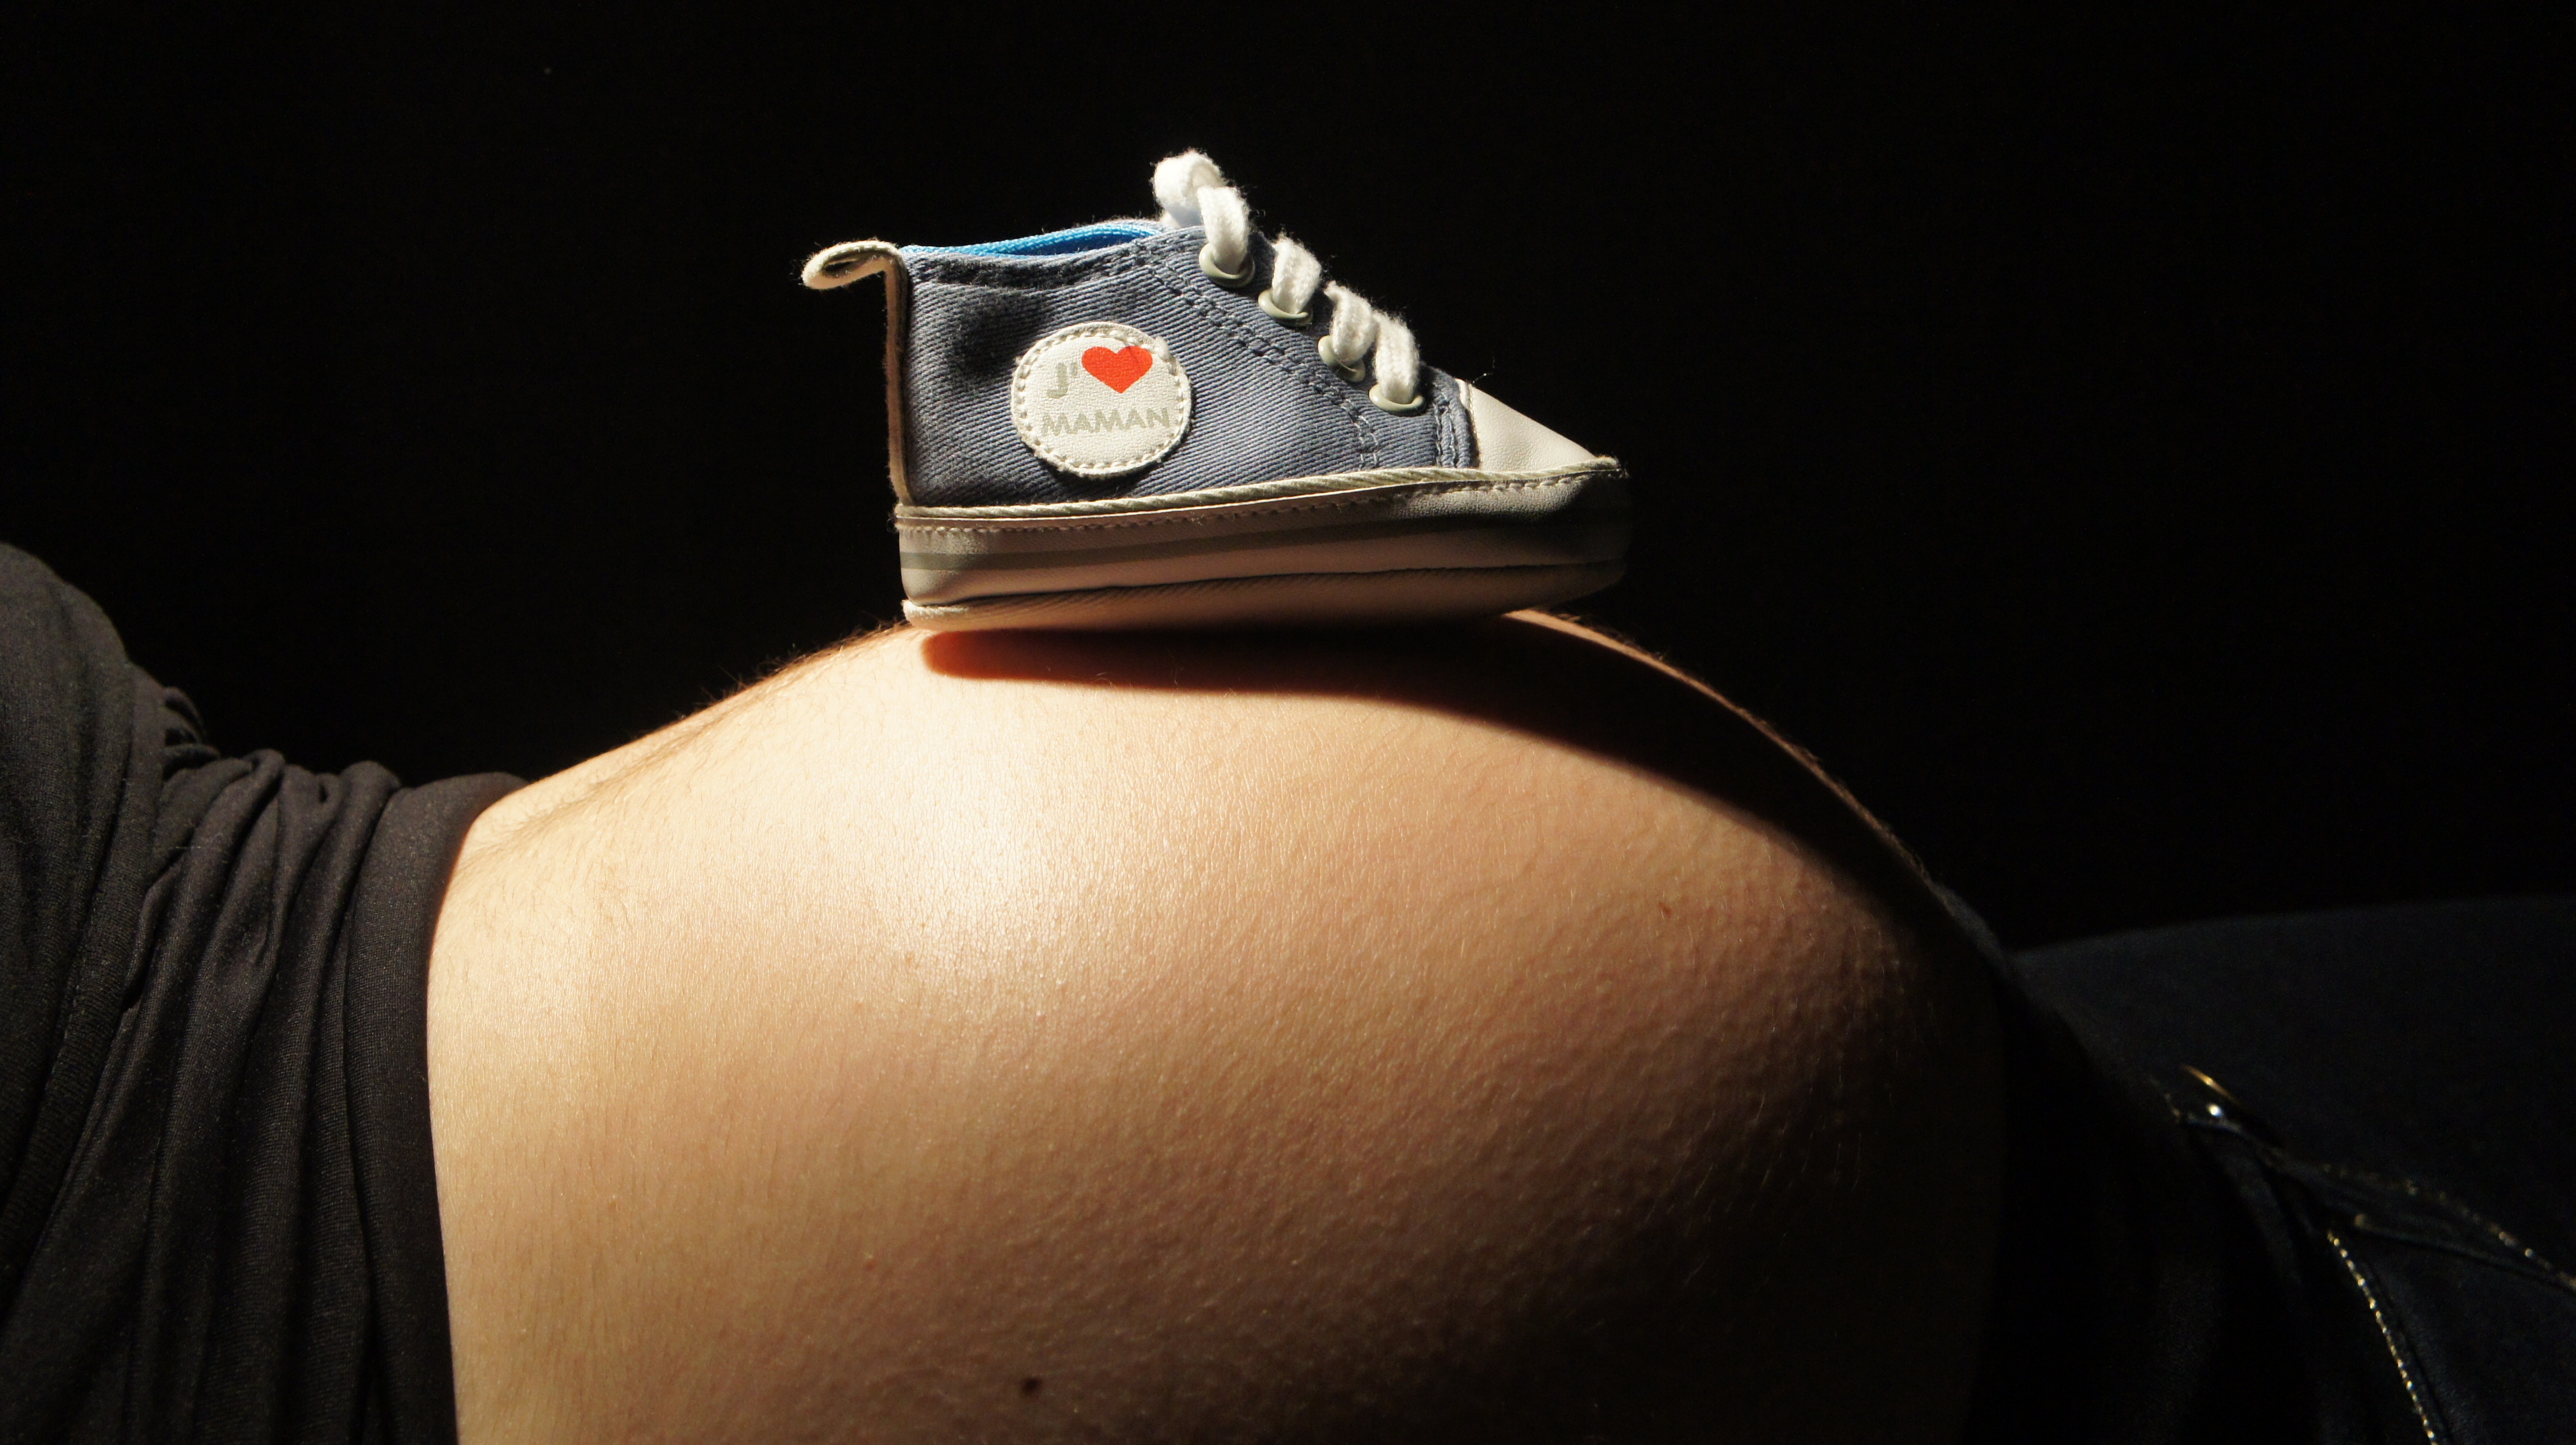
hand, shoe, white, photography, leg, darkness, blue, speaker, clothing, black, mom, close up, human body, glasses, belly, sense